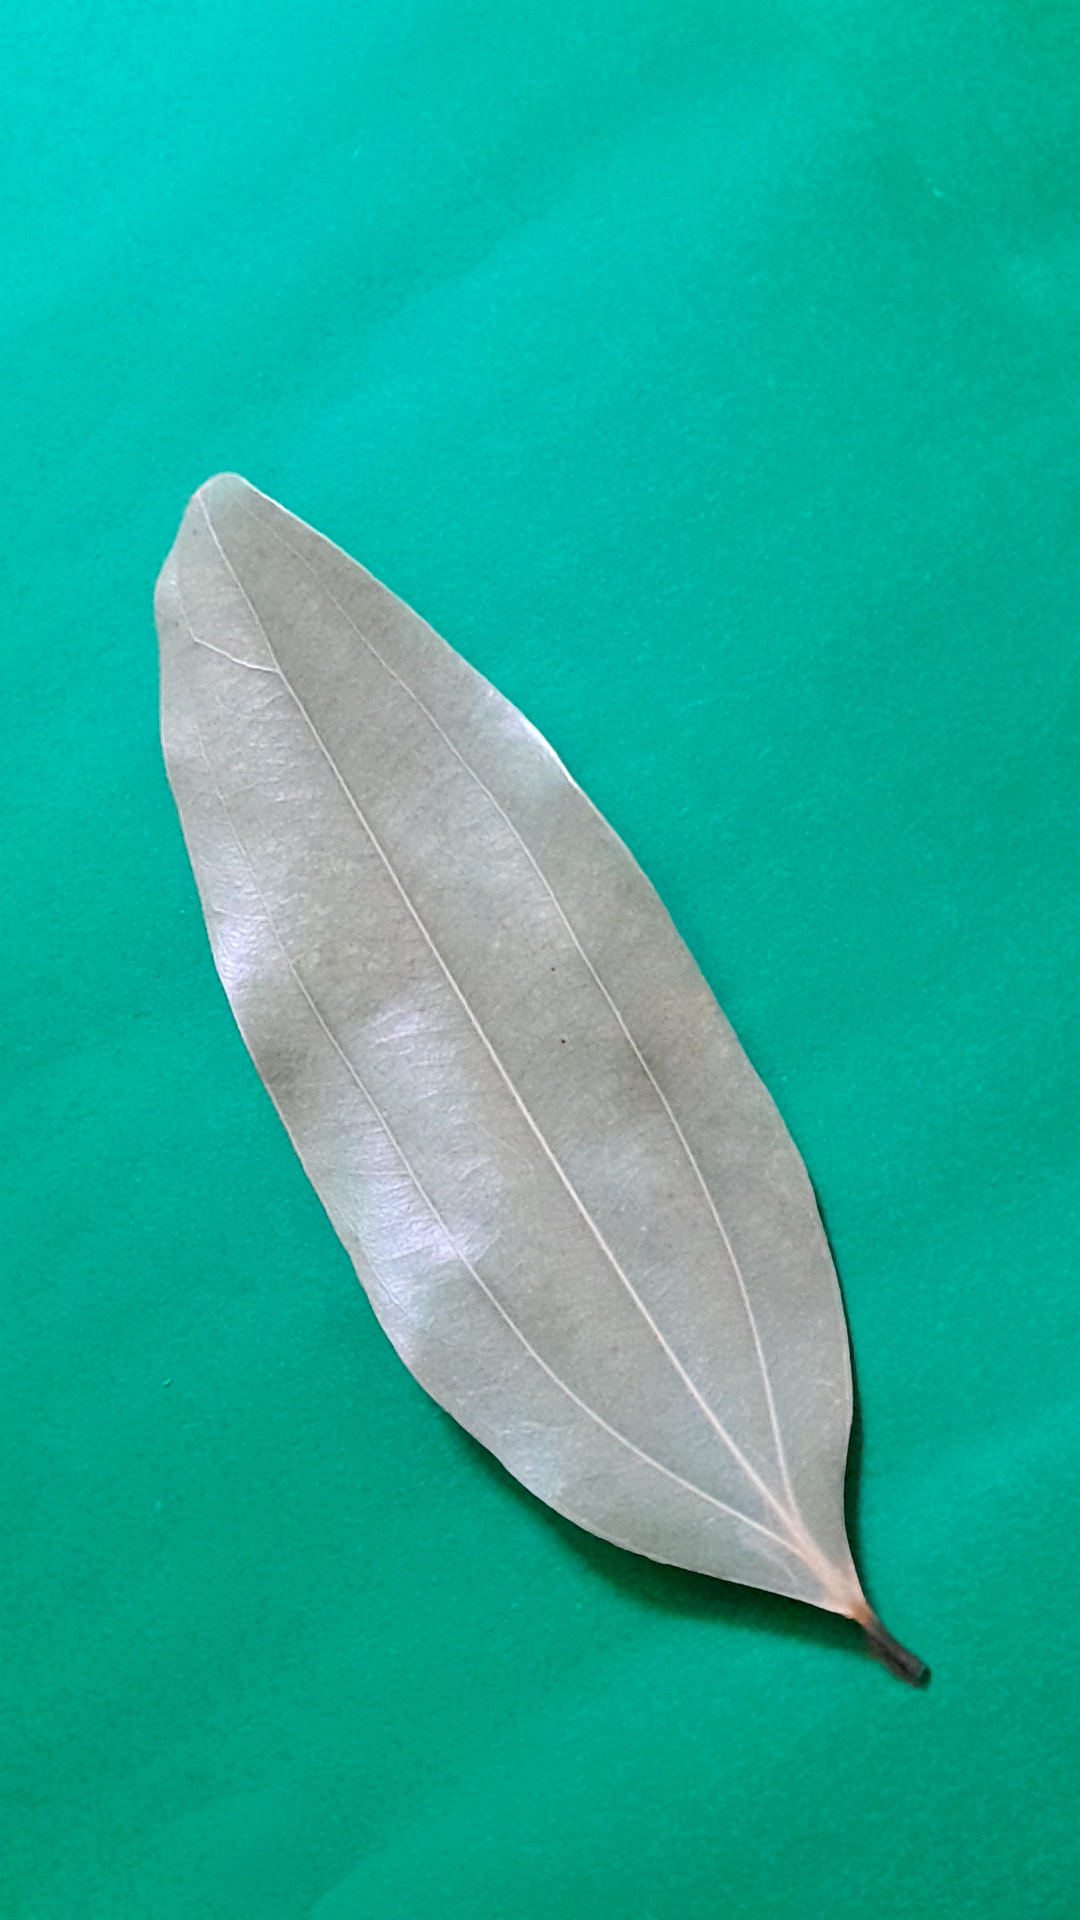
Label: Dry Leaf